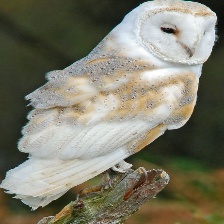
Species: BARN OWL
Scientific name: TYTO ALBA
ImageNet parent category: great_grey_owl